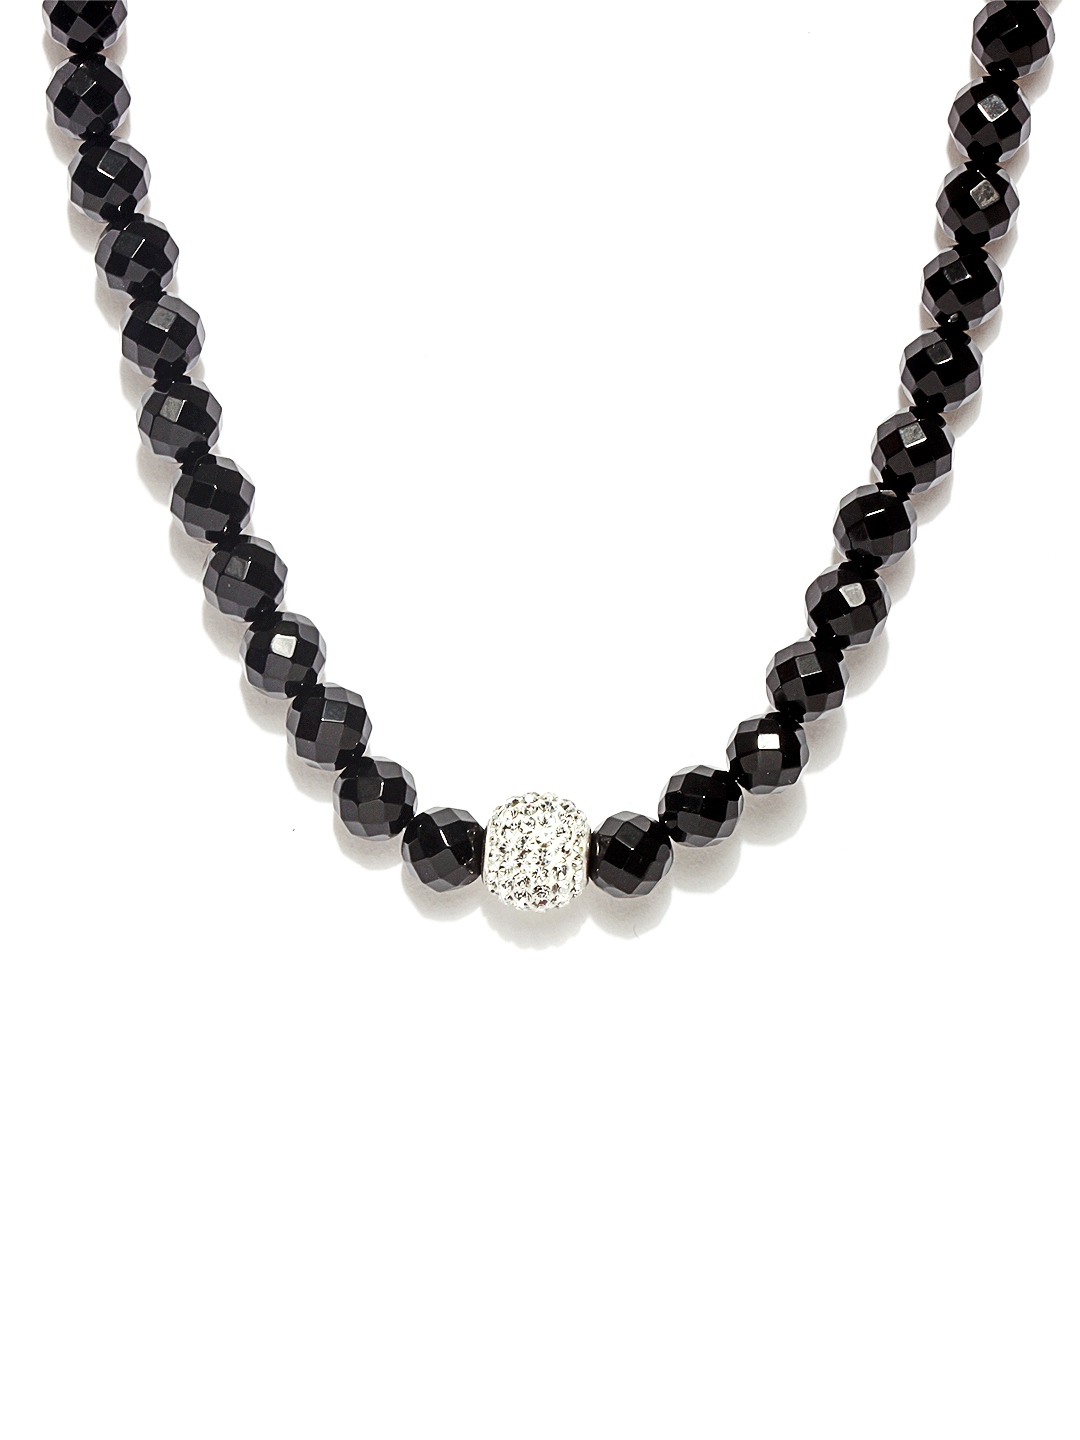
Tonga Women Grey Top
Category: Apparel / Topwear / Tops
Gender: Women
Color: White
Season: Summer 2012
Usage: Casual